Fluorine

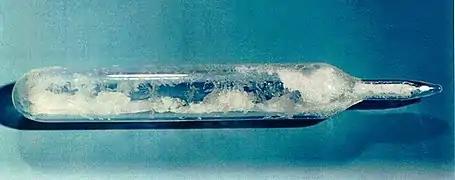
An ampoule of uranium hexafluoride

The Frigidaire division of General Motors (GM) experimented with chlorofluorocarbon refrigerants in the late 1920s, and Kinetic Chemicals was formed as a joint venture between GM and DuPont in 1930 hoping to market Freon-12 as one such refrigerant. It replaced earlier and more toxic compounds, increased demand for kitchen refrigerators, and became profitable; by 1949 DuPont had bought out Kinetic and marketed several other Freon compounds. Polytetrafluoroethylene (Teflon) was serendipitously discovered in 1938 by Roy J. Plunkett while working on refrigerants at Kinetic, and its superlative chemical and thermal resistance lent it to accelerated commercialization and mass production by 1941.